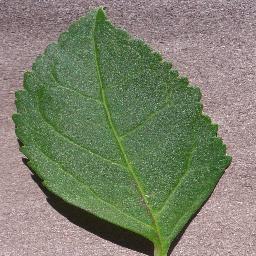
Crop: cherry
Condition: (including_sour)_healthy